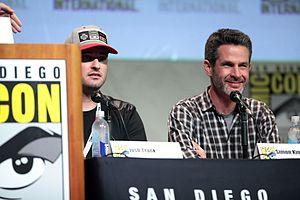
Simon Kinberg, né le 2 août 1973 à Londres en Angleterre, est un réalisateur, scénariste et producteur britannique naturalisé américain.